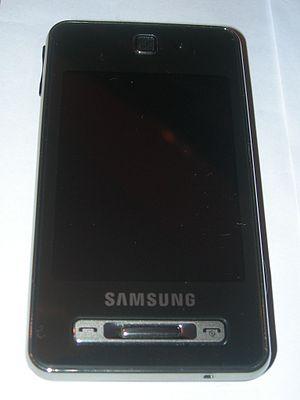
Samsung Player Style i